Inglourious Basterds

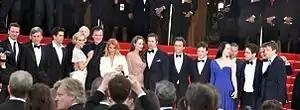
Cast and crew at the 2009 Cannes Film Festival

When the script's final draft was finished, it was leaked on the Internet and several Tarantino fan sites began posting reviews and excerpts from the script.